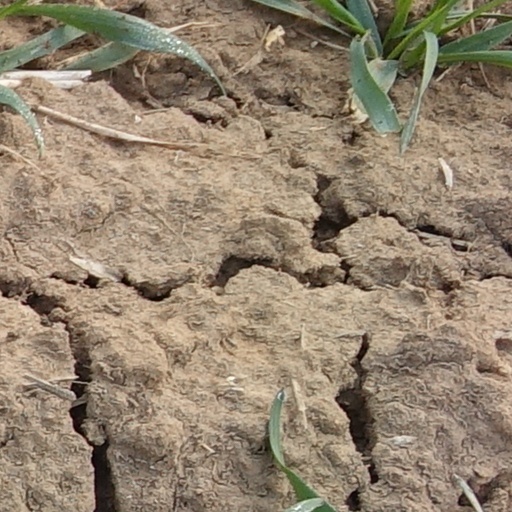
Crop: wheat